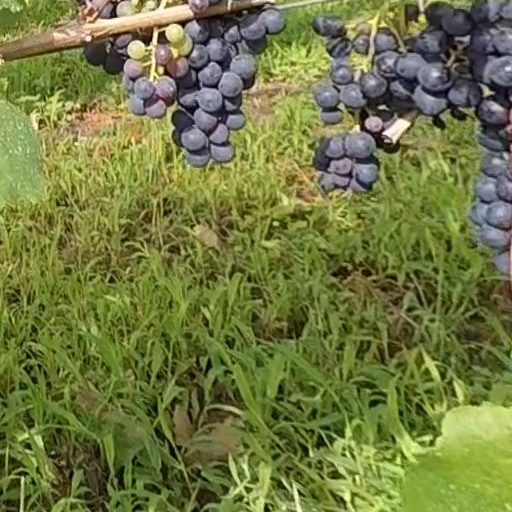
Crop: grape